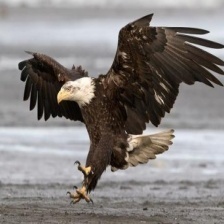
Species: BALD EAGLE
Scientific name: HALIAEETUS LEUCOCEPHALUS